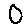
Label: 0